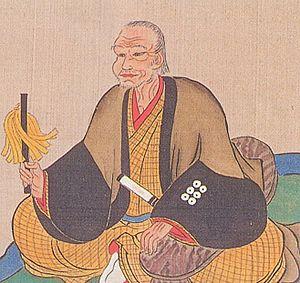
Sanada Masayuki est un daimyo de l'époque Sengoku de l'histoire du Japon qui prend la tête du clan Sanada en 1575, à la suite du décès de ses deux frères aînés. Il est connu comme un maître de la stratégie militaire. Sanada Nobuyuki et Sanada Yukimura sont ses fils.